Saalbach-Hinterglemm

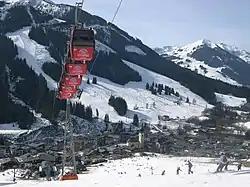
Kohlmaisbahn lift ascending from Saalbach village

The nearest larger town is Zell am See, about away. The municipality consists of two small towns: Saalbach and Hinterglemm, which each make up several "Katastralgemeinden".